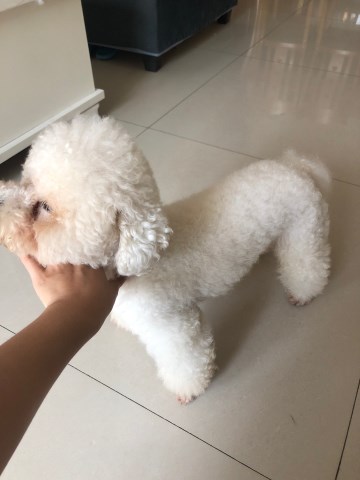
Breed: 3083-n000117-Bichon_Frise